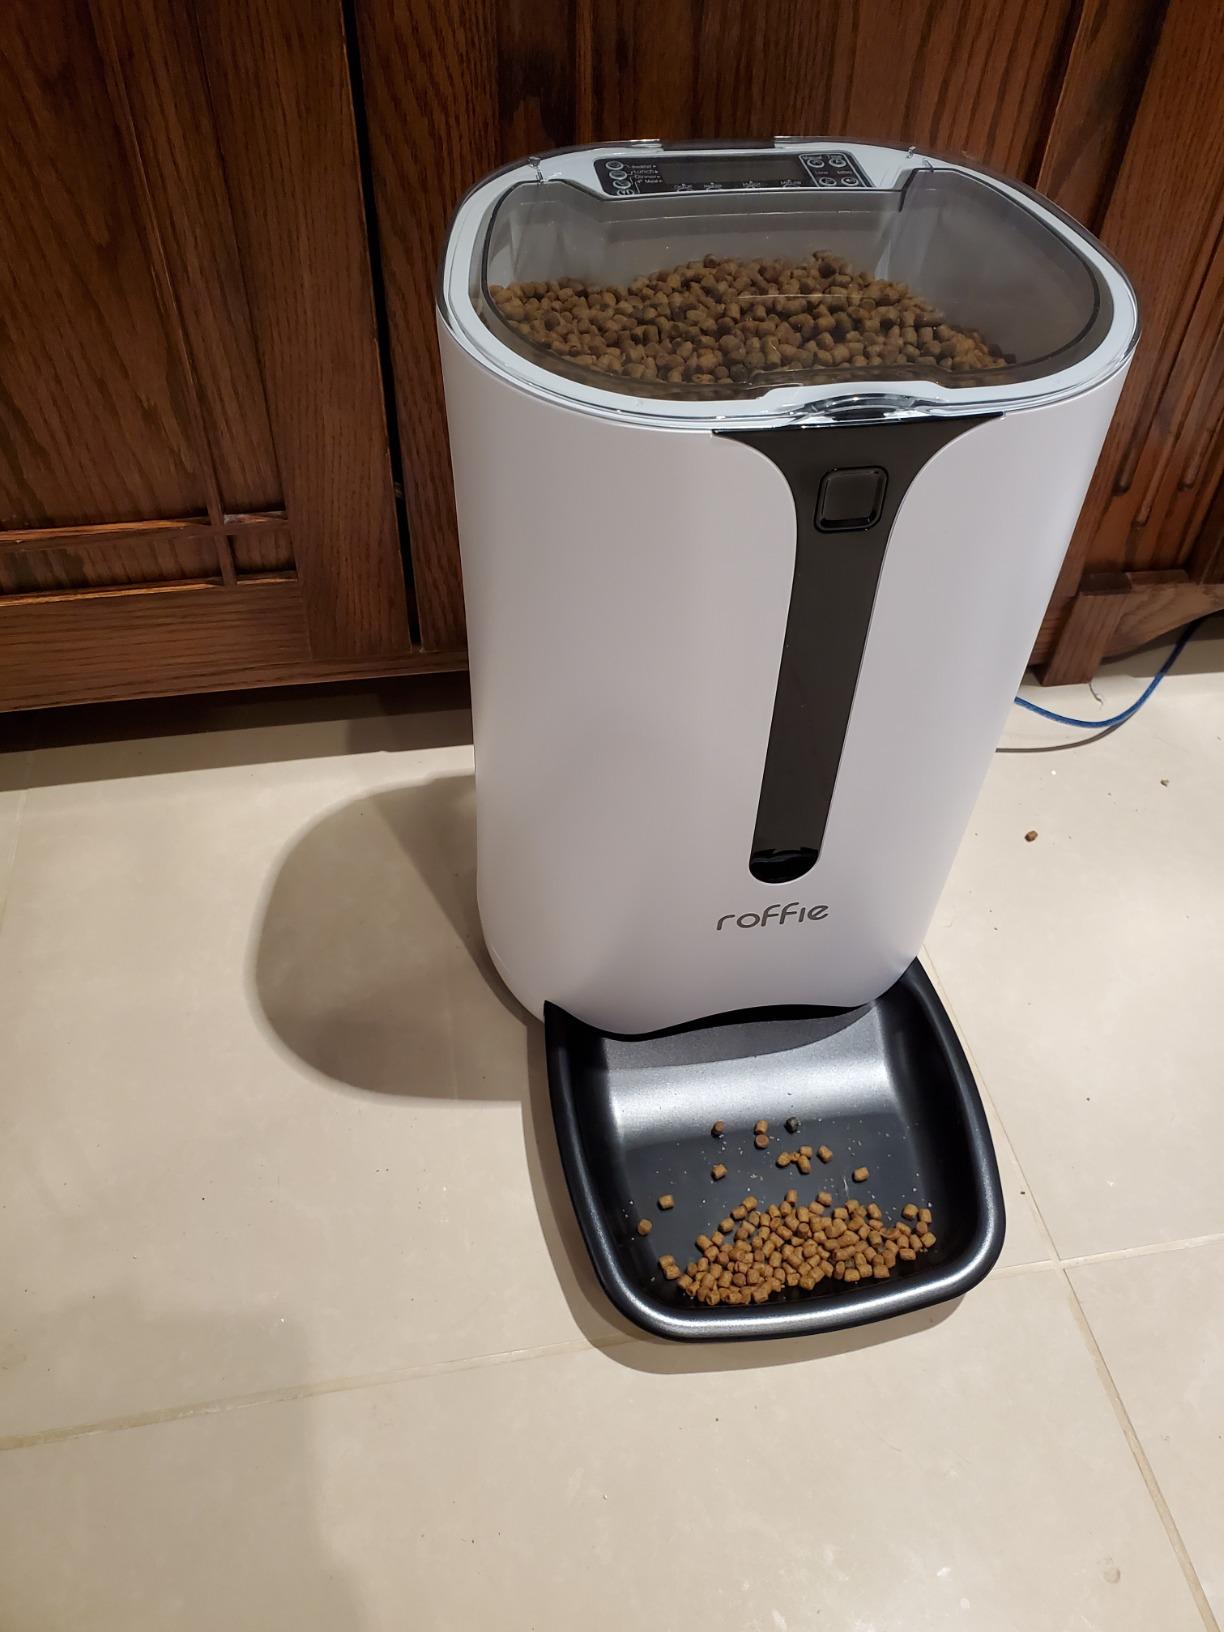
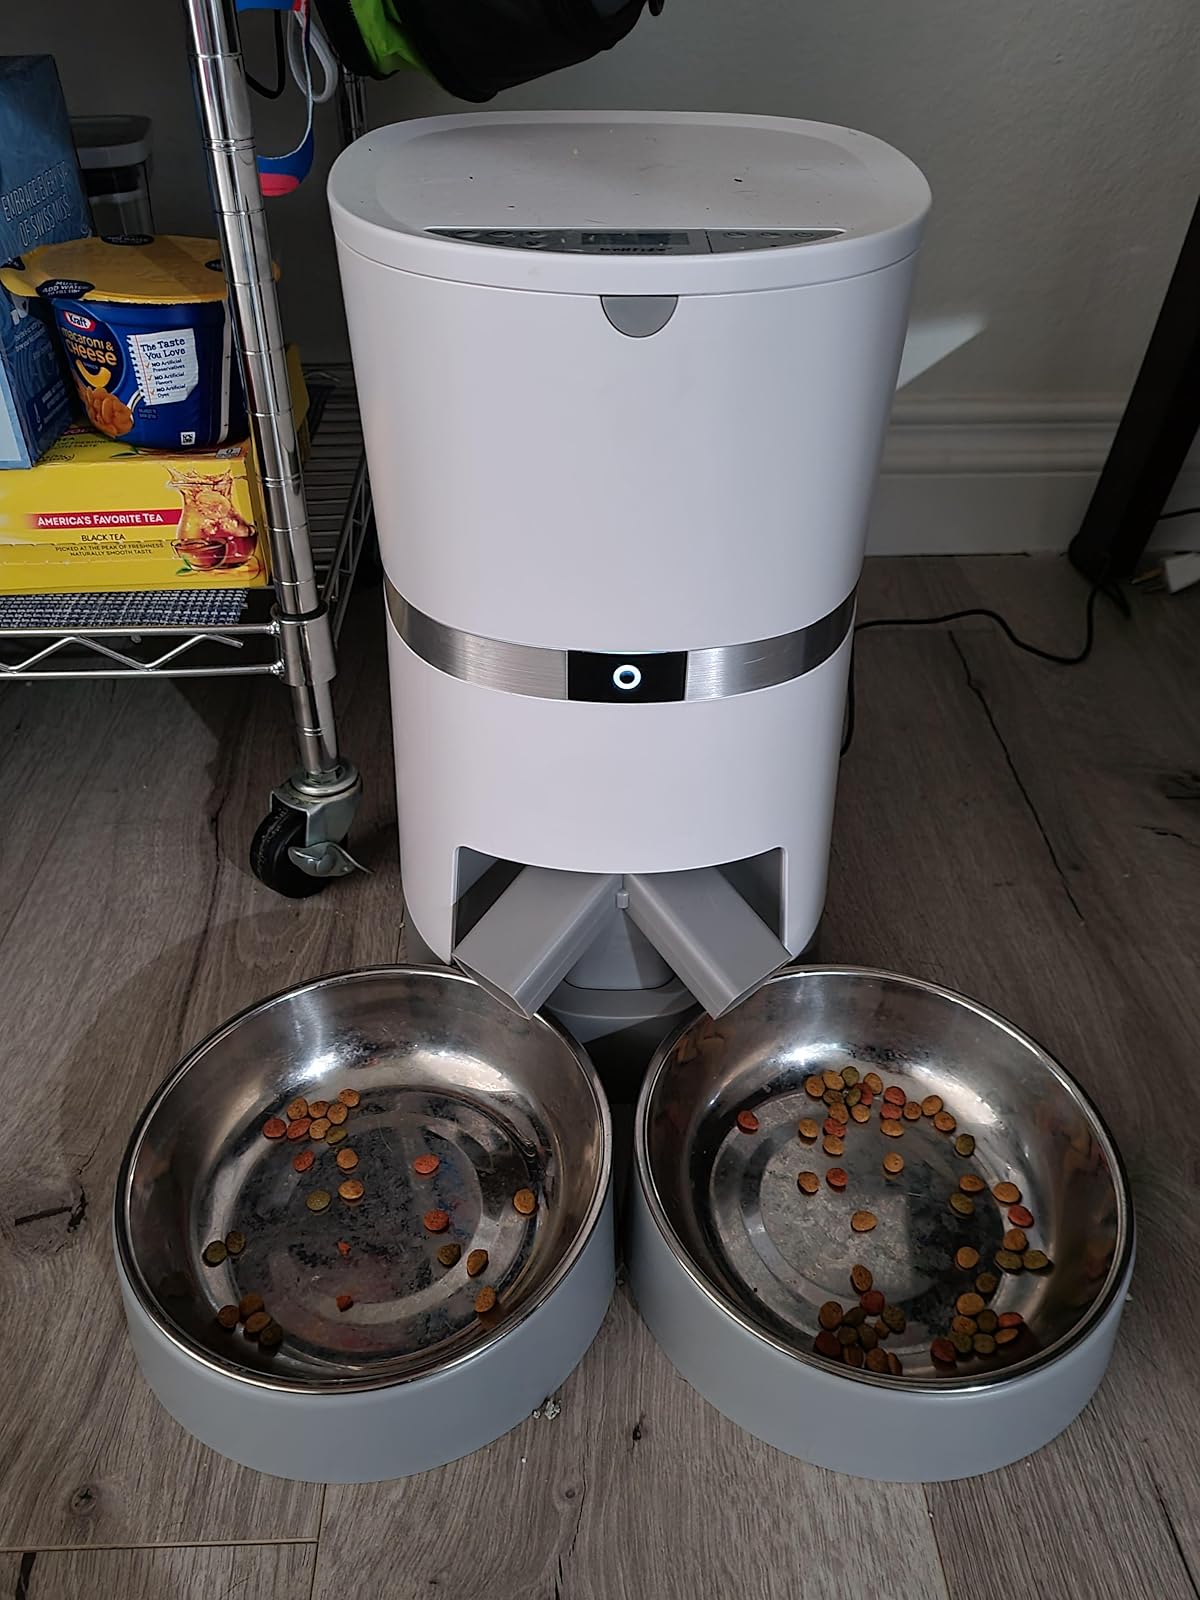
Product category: items_feeder
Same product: no